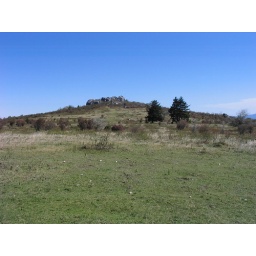
Grayson Highlands State Park. Rock towers on Wilburn Ridge. They look like castle ruins in the distance.